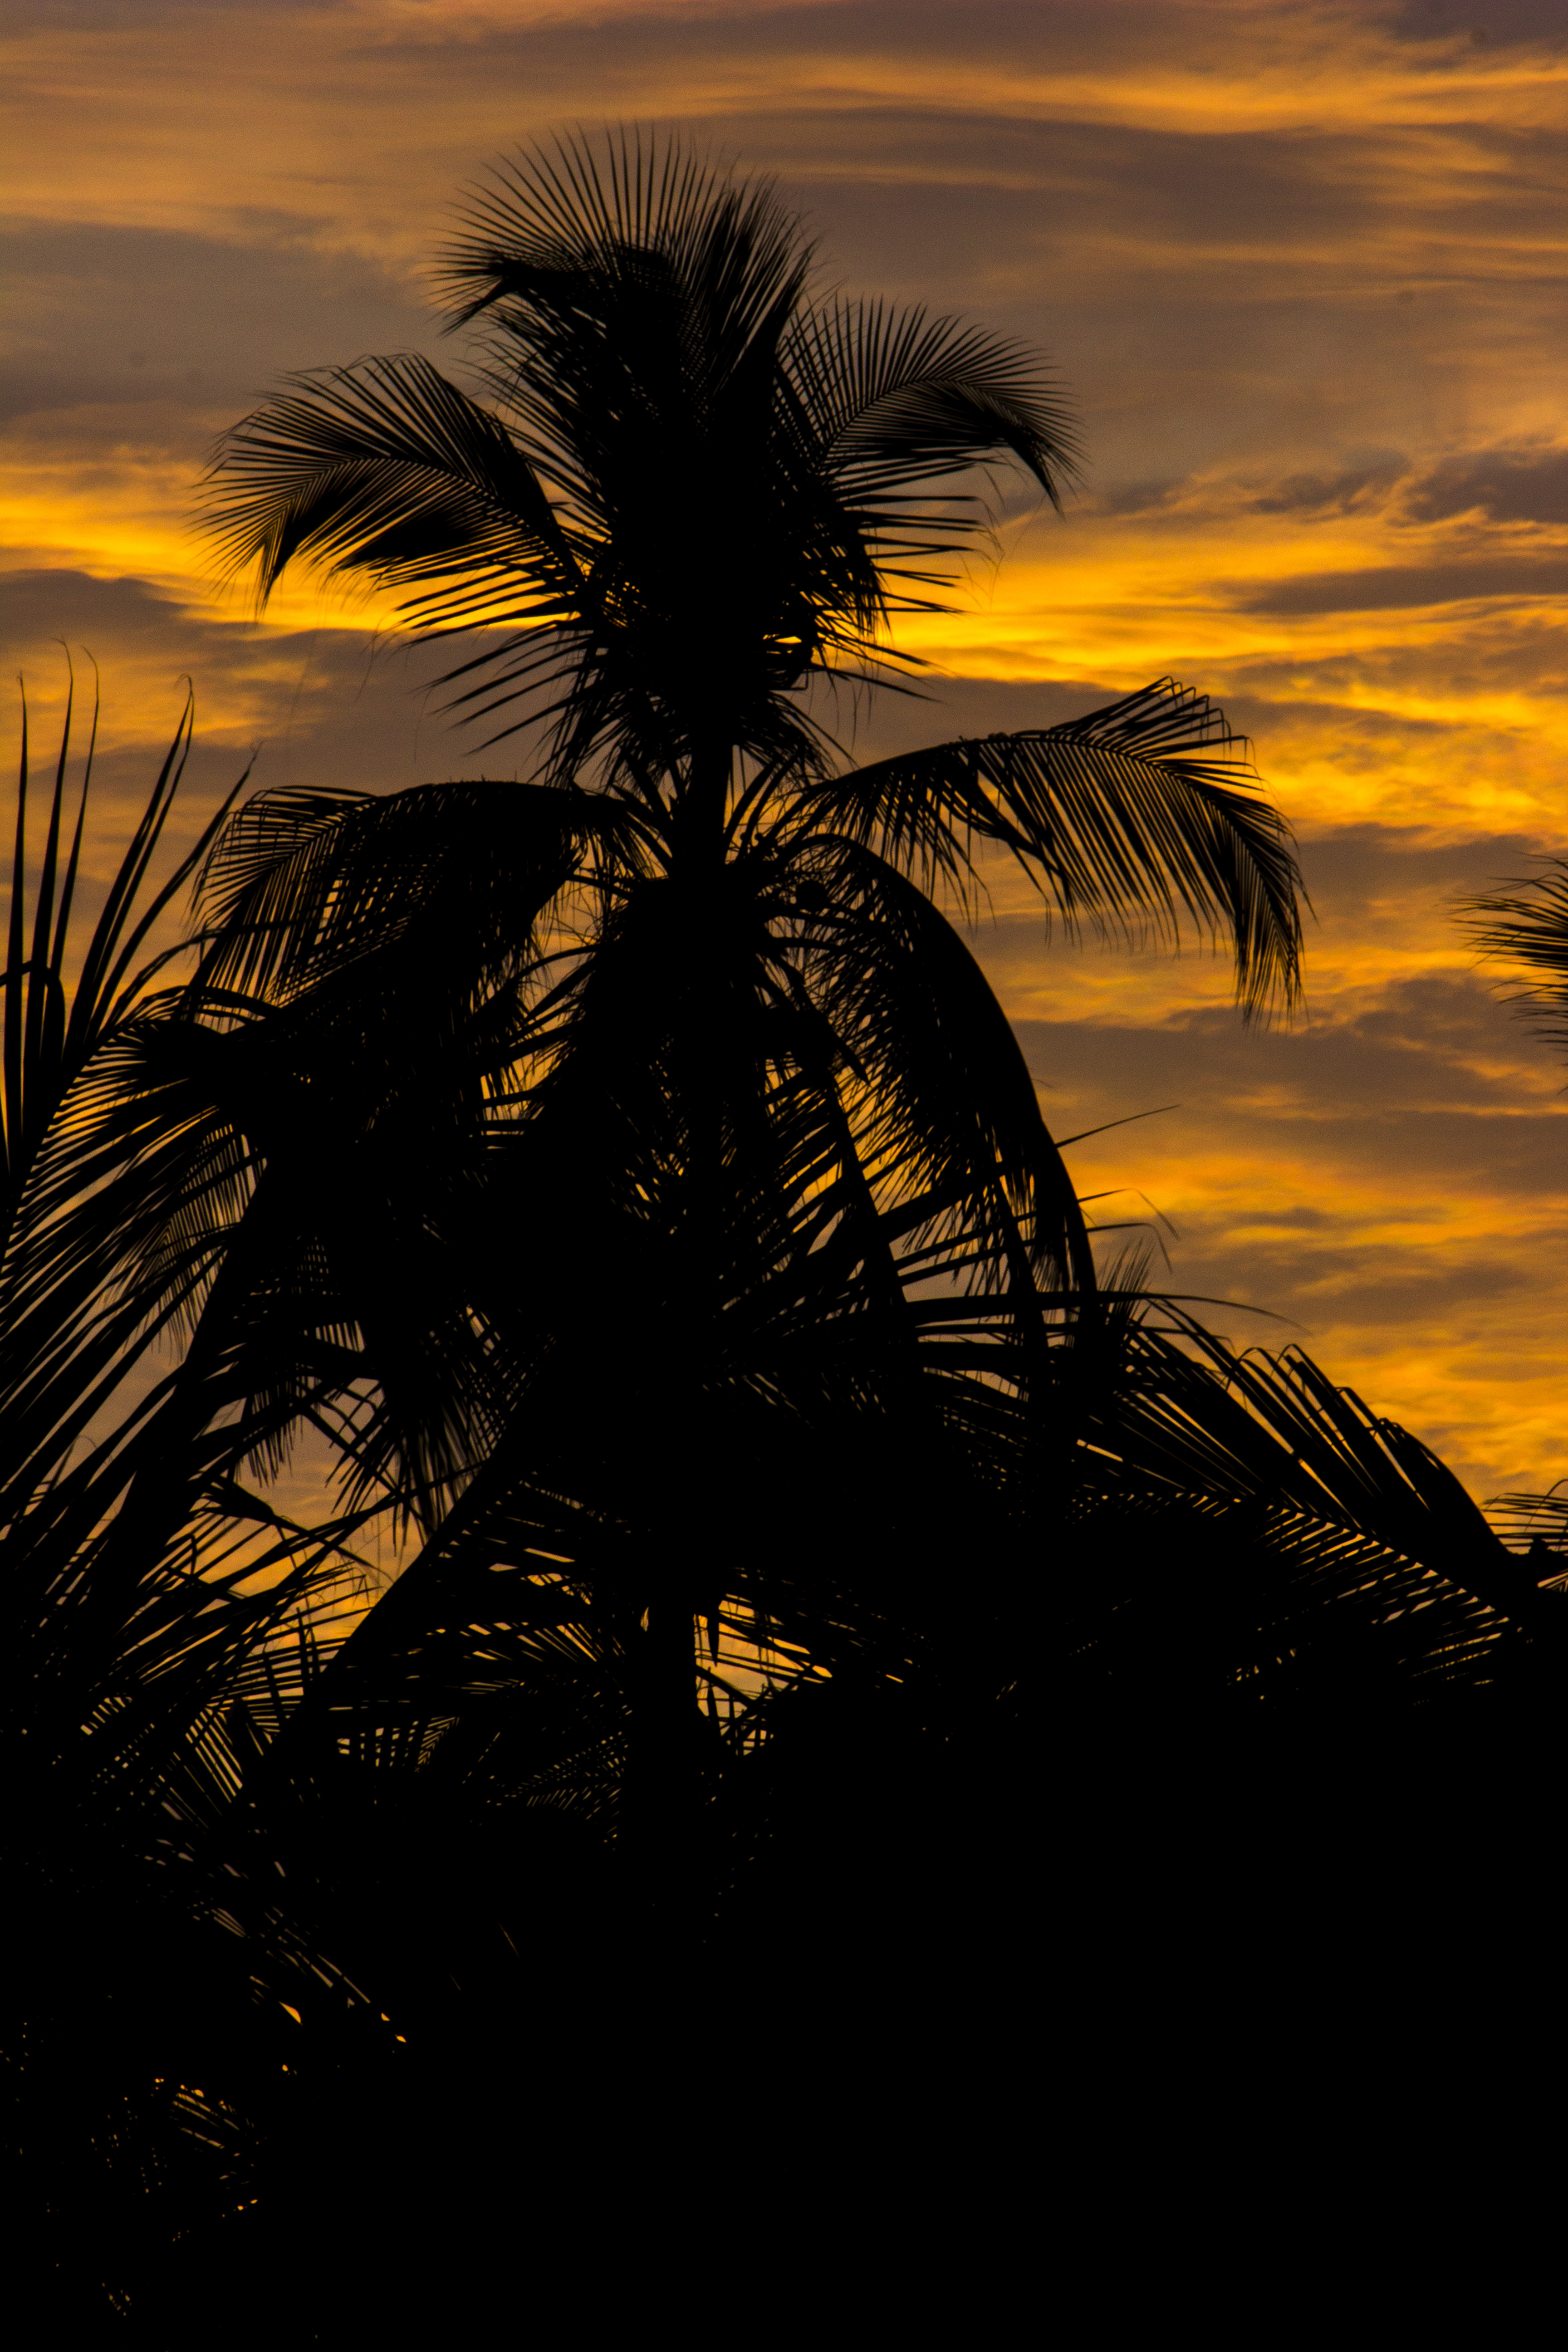
sea, tree, nature, ocean, horizon, light, cloud, sky, sun, sunrise, sunset, sunlight, morning, wave, dawn, dusk, evening, reflection, darkness, tayrona, arecales